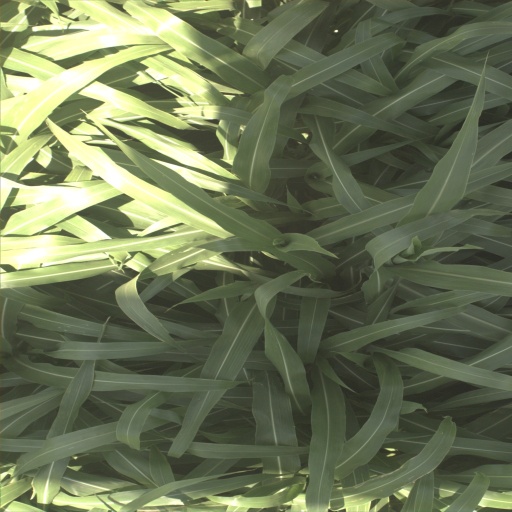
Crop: sorghum